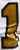
Number: 1